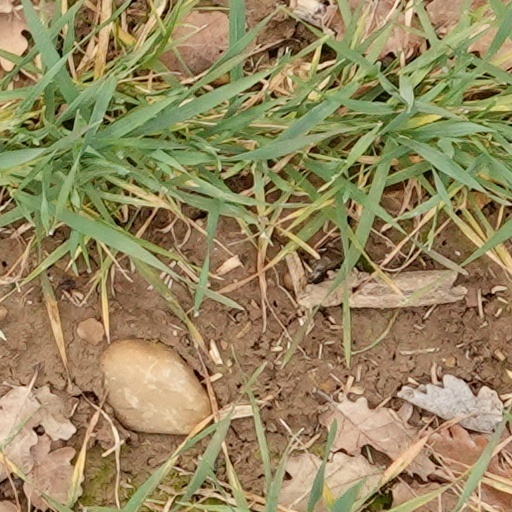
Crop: wheat